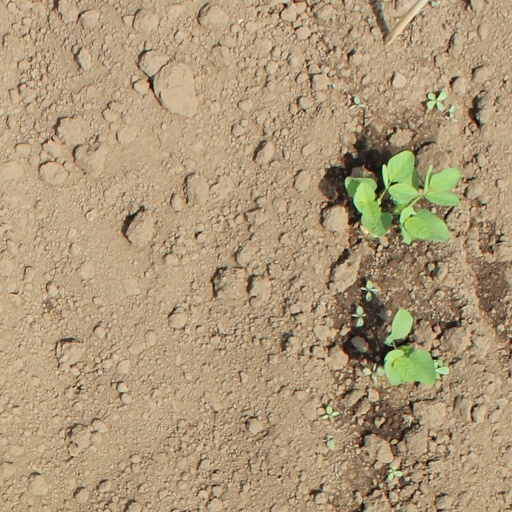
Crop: soybean